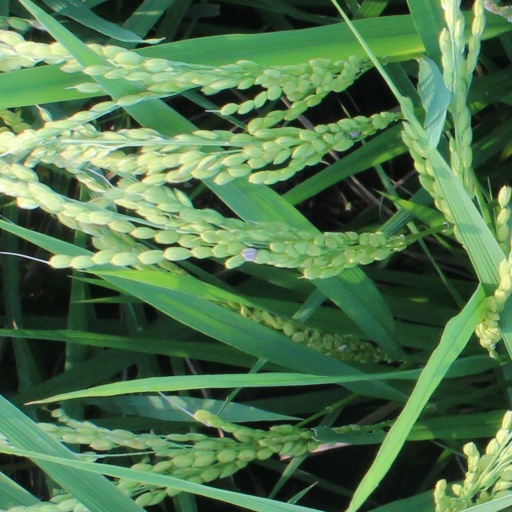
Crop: rice